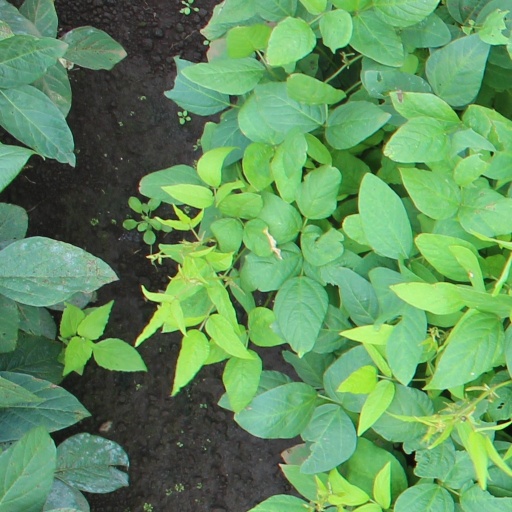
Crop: soybean